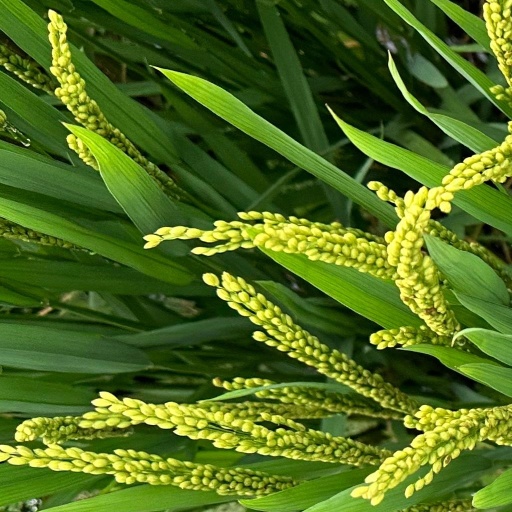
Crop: rice